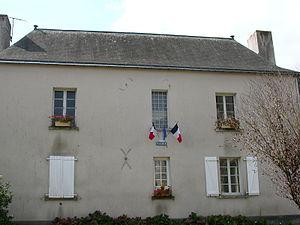
Mairie de La Ferrière-de-Flée
La Ferrière-de-Flée est une ancienne commune française rurale située dans le département de Maine-et-Loire en région Pays de la Loire.